A Streetcar Named Marge

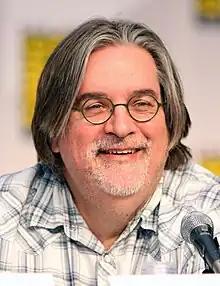
"The Simpsons" creator Matt Groening includes the episode among his favorites.

In its original broadcast, "A Streetcar Named Marge" finished 32nd in ratings for the week of September 27 – October 4, 1992, with a Nielsen rating of 11.8, equivalent to approximately 11.0 million viewing households. It was the second highest-rated show on the Fox network that week, following "Married... with Children".